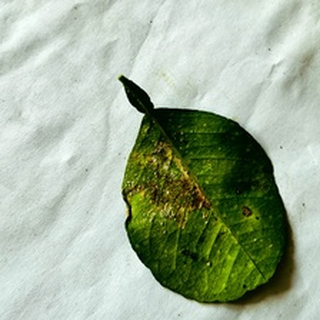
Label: lemon_bacterial_blight